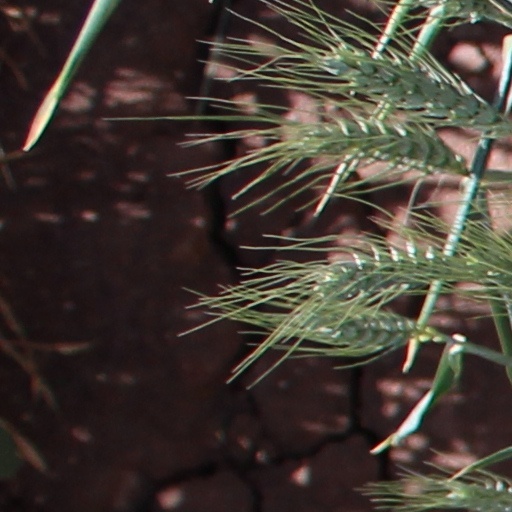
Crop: wheat